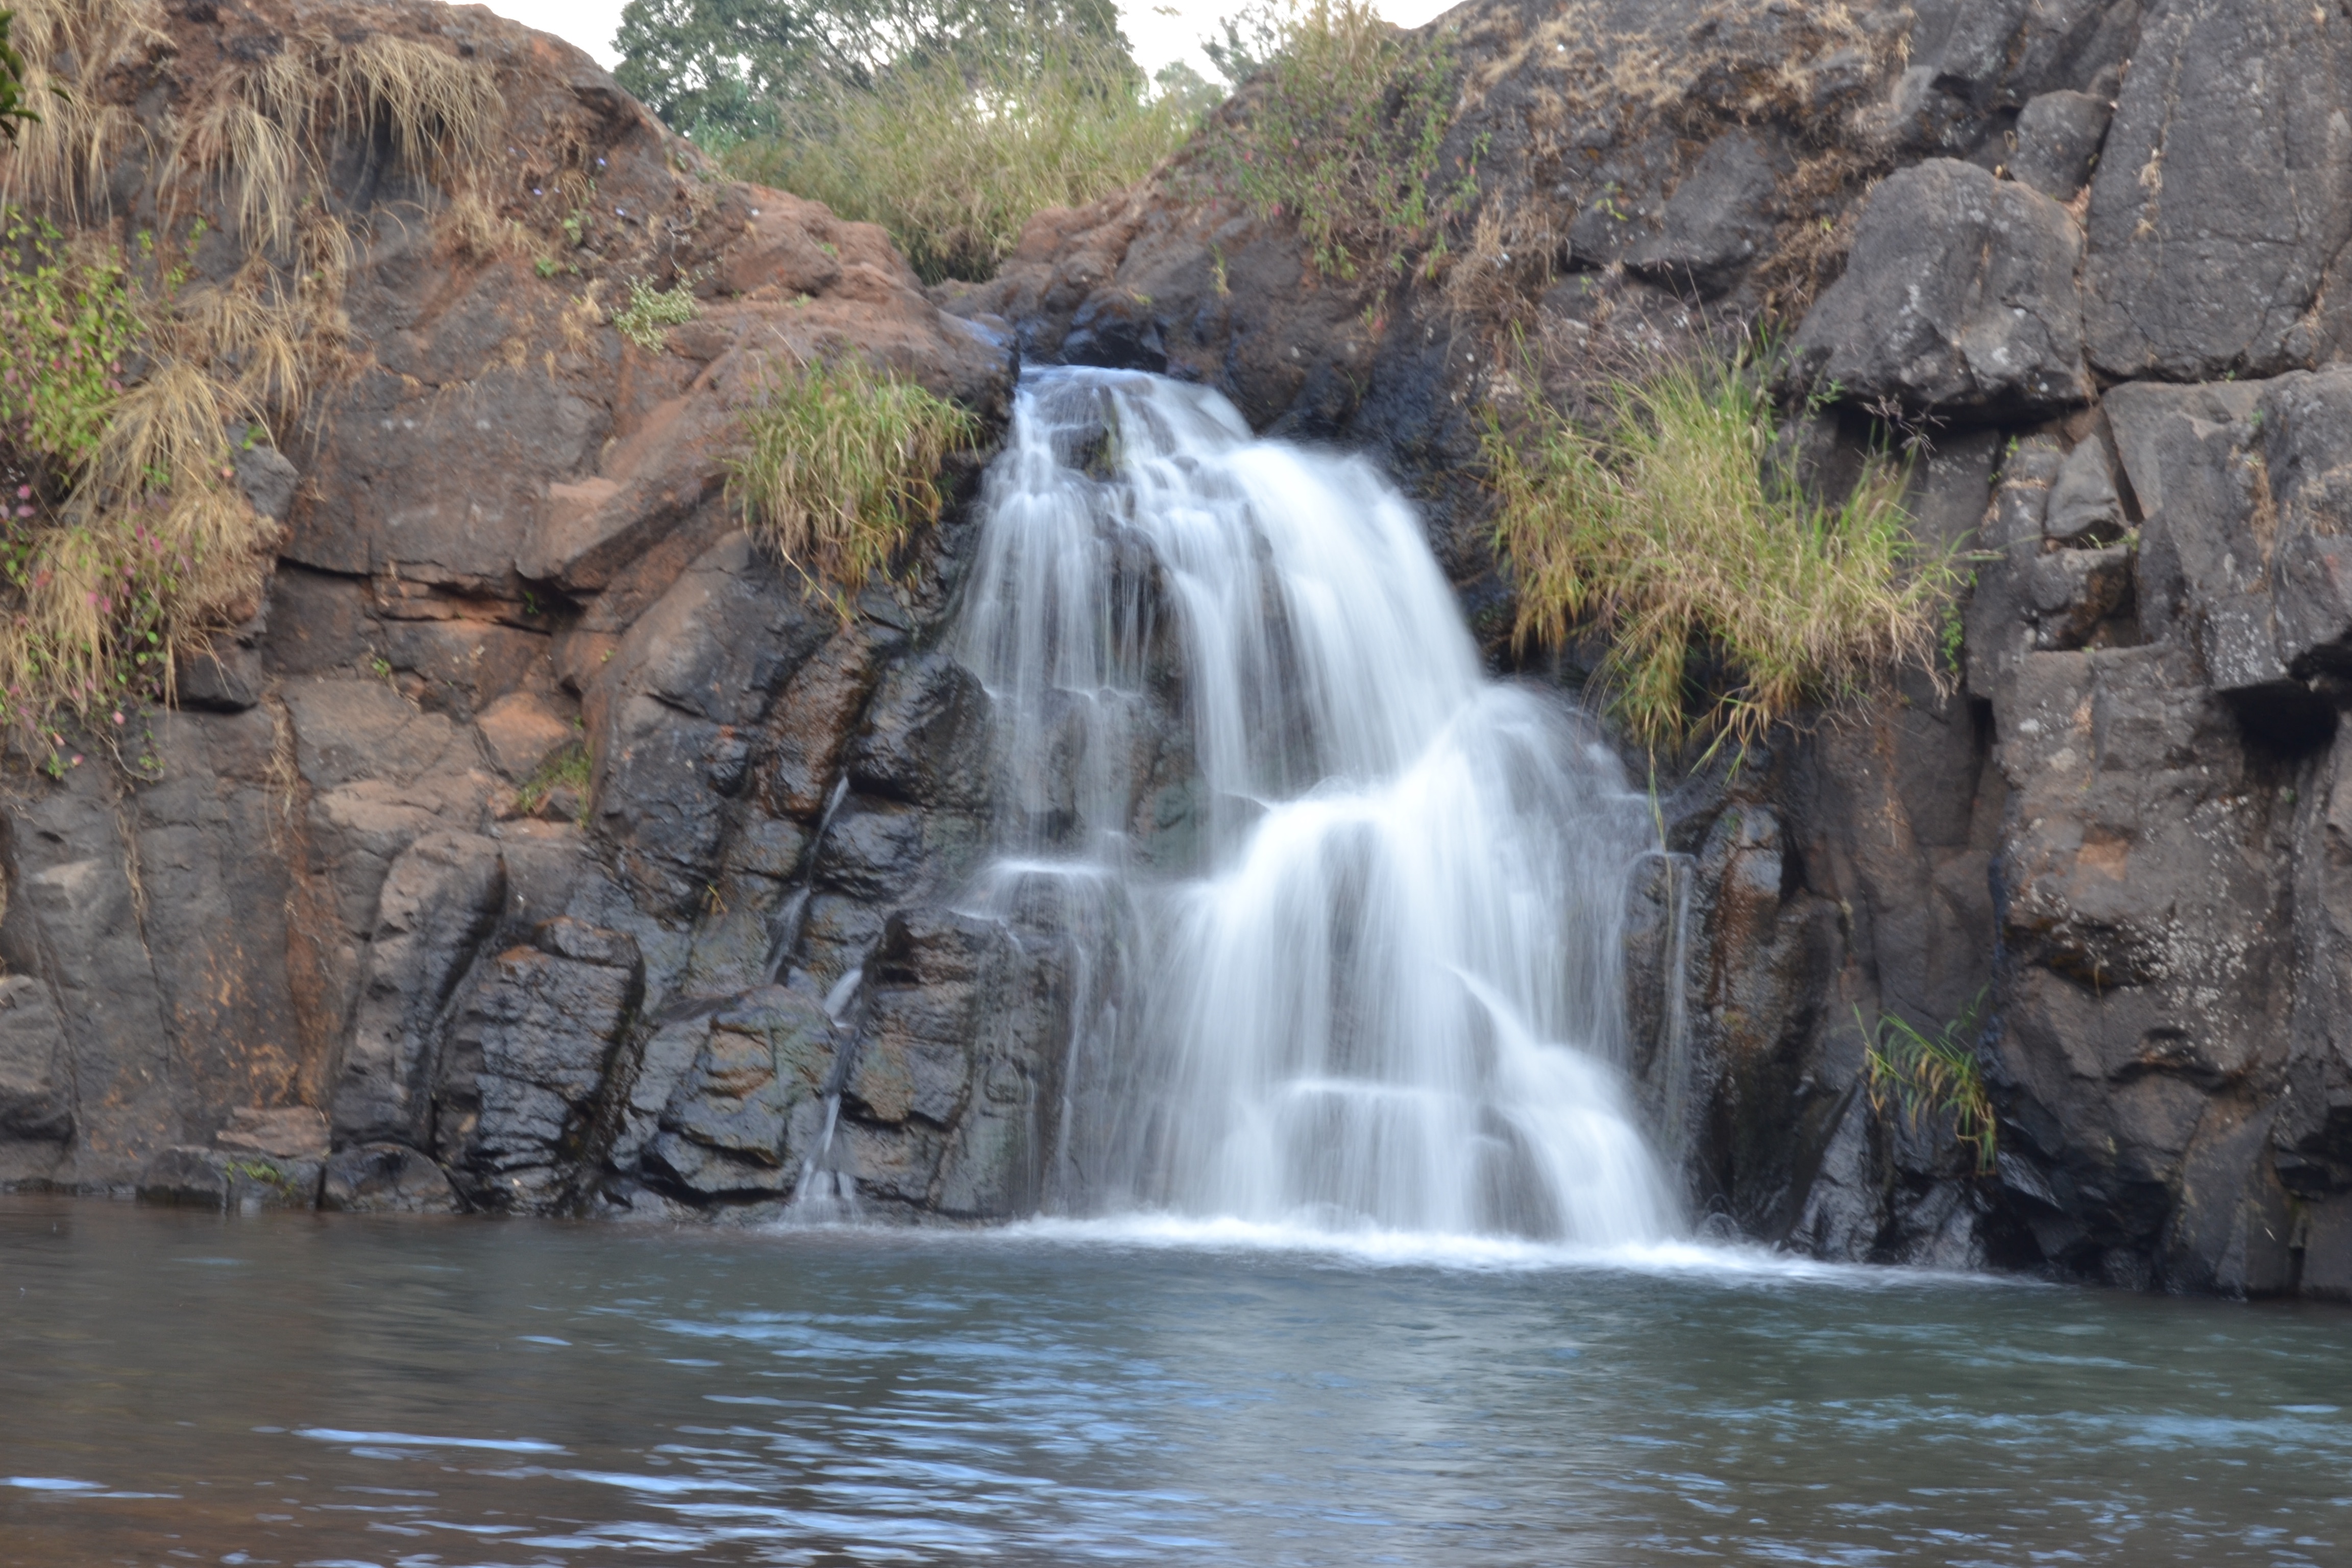
water, waterfall, river, stream, rapid, body of water, wasserfall, water feature, watercourse